Merv

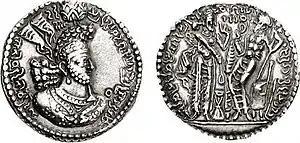
Hormizd I Kushanshah, Merv mint

Soltangala (from "Sultan Qala", the sultan's fortress) is by far the largest of Merv's cities. Textual sources establish it was Abu Muslim, the leader of the Abbasid rebellion, who symbolised the beginning of the new Caliphate by commissioning monumental structures to the west of the walls, in what then became Soltangala. The area was quickly walled and became the core of medieval Merv; the many Abbasid-era "köshks" (fortified building) discovered in and outside Soltangala attest to the centuries of prosperity which followed. "Kushks" (Persian, "Kushk", "pavilion", "kiosk"), which comprise the chief remains of Abbasid Merv, are a building type unique to Central Asia during this period. A kind of semi-fortified two-story palace, whose corrugated walls give it a unique and striking appearance, "köshks" were the residences of Merv's elite. The second storey of these structures comprised living quarters; the first storey may have been used for storage. Parapets lined the roof, which was often used for living quarters as well. Merv's largest and best-preserved Abbasid "köşk" is the Greater Gyzgala (Turkmen, "maiden's fortress"), located just outside Soltangala's western wall; this structure consisted of 17 rooms surrounding a central courtyard. The nearby Lesser Gyzgala had extraordinarily thick walls with deep corrugations, as well as multiple interior stairways leading to second storey living quarters. All of Merv's "kushks" are in precarious states of preservation.